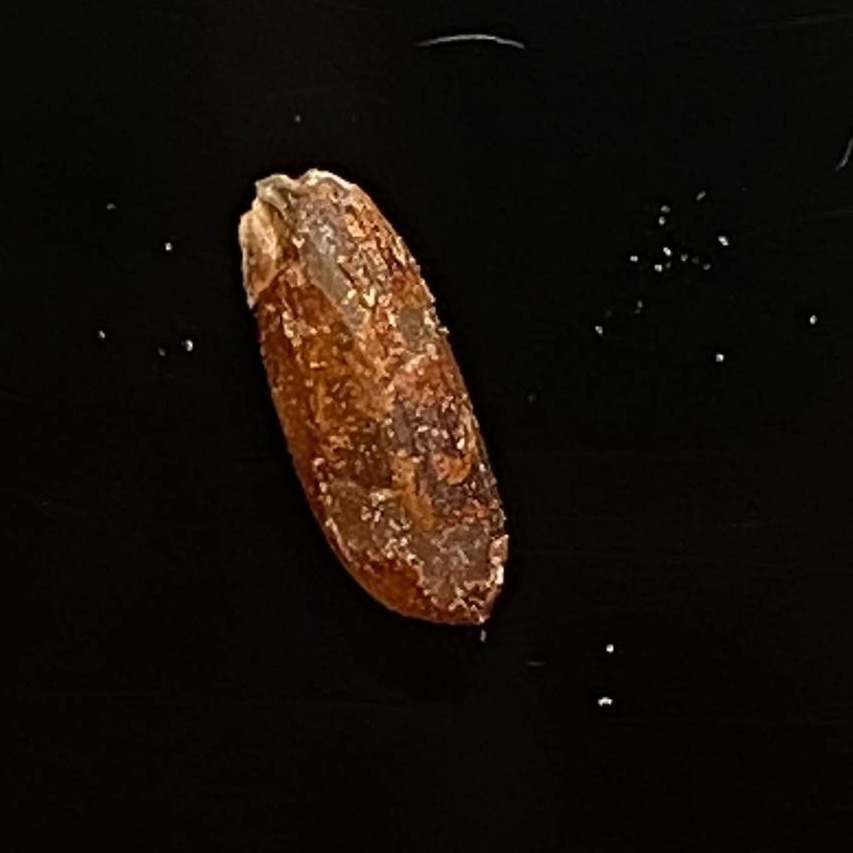
Rice variety: Ganjiya